Ragunan Zoo

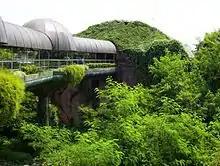
The Schmutzer Primate Centre, is the Featuring many types of animals primates

The Schmutzer Primate Centre was opened in 2002, within the Ragunan Zoo but privately funded and managed separately. It is one of the largest of such centers in the world. The special enclosure houses various primates, including gorillas, chimpanzees and orangutans. The center was named after Pauline Antoinette Schmutzer, who donated her estate to the center. Willie Smits of the Borneo Orangutan Survival Foundation designed the orangutan enclosure so that the orangutans have as natural an environment as possible. Thick dark glass allows visitors to see the orangutans while being invisible to them.